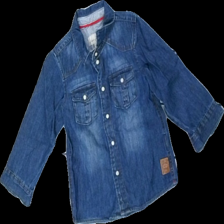
View: front
Type: Jacket
Category: Children
Brand: Logg (H&M)
Colors: Blue
Material: 100% cotton
Cut: Regular
Size: 86
Season: All
Trend: Denim
Stains: Minor
Price range: 50-100
Recommended usage: Export